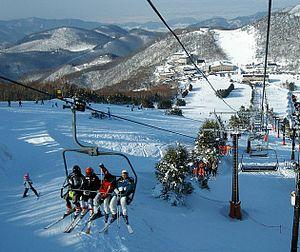
Un télésiège est un type de remontée mécanique équipé de sièges suspendus à intervalles réguliers à un câble aérien, à la fois porteur et tracteur, circulant suivant un mouvement unidirectionnel continu, pour transporter des personnes. Le câble est soutenu en ligne par des pylônes, via des galets, et est mû par un moteur situé dans une des gares terminales.